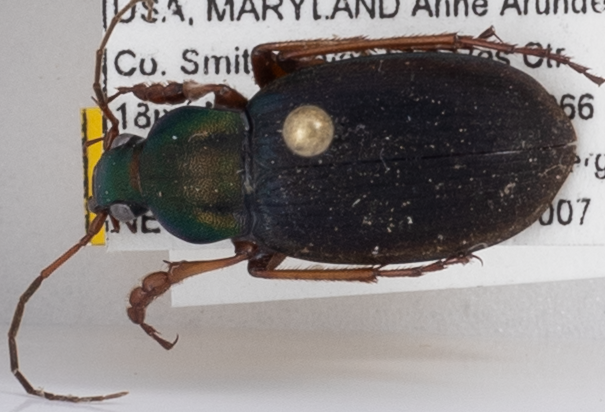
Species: Chlaenius aestivus
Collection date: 2020-10-07
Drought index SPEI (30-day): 0.35
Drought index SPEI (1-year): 1.498
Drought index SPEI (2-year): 1.416